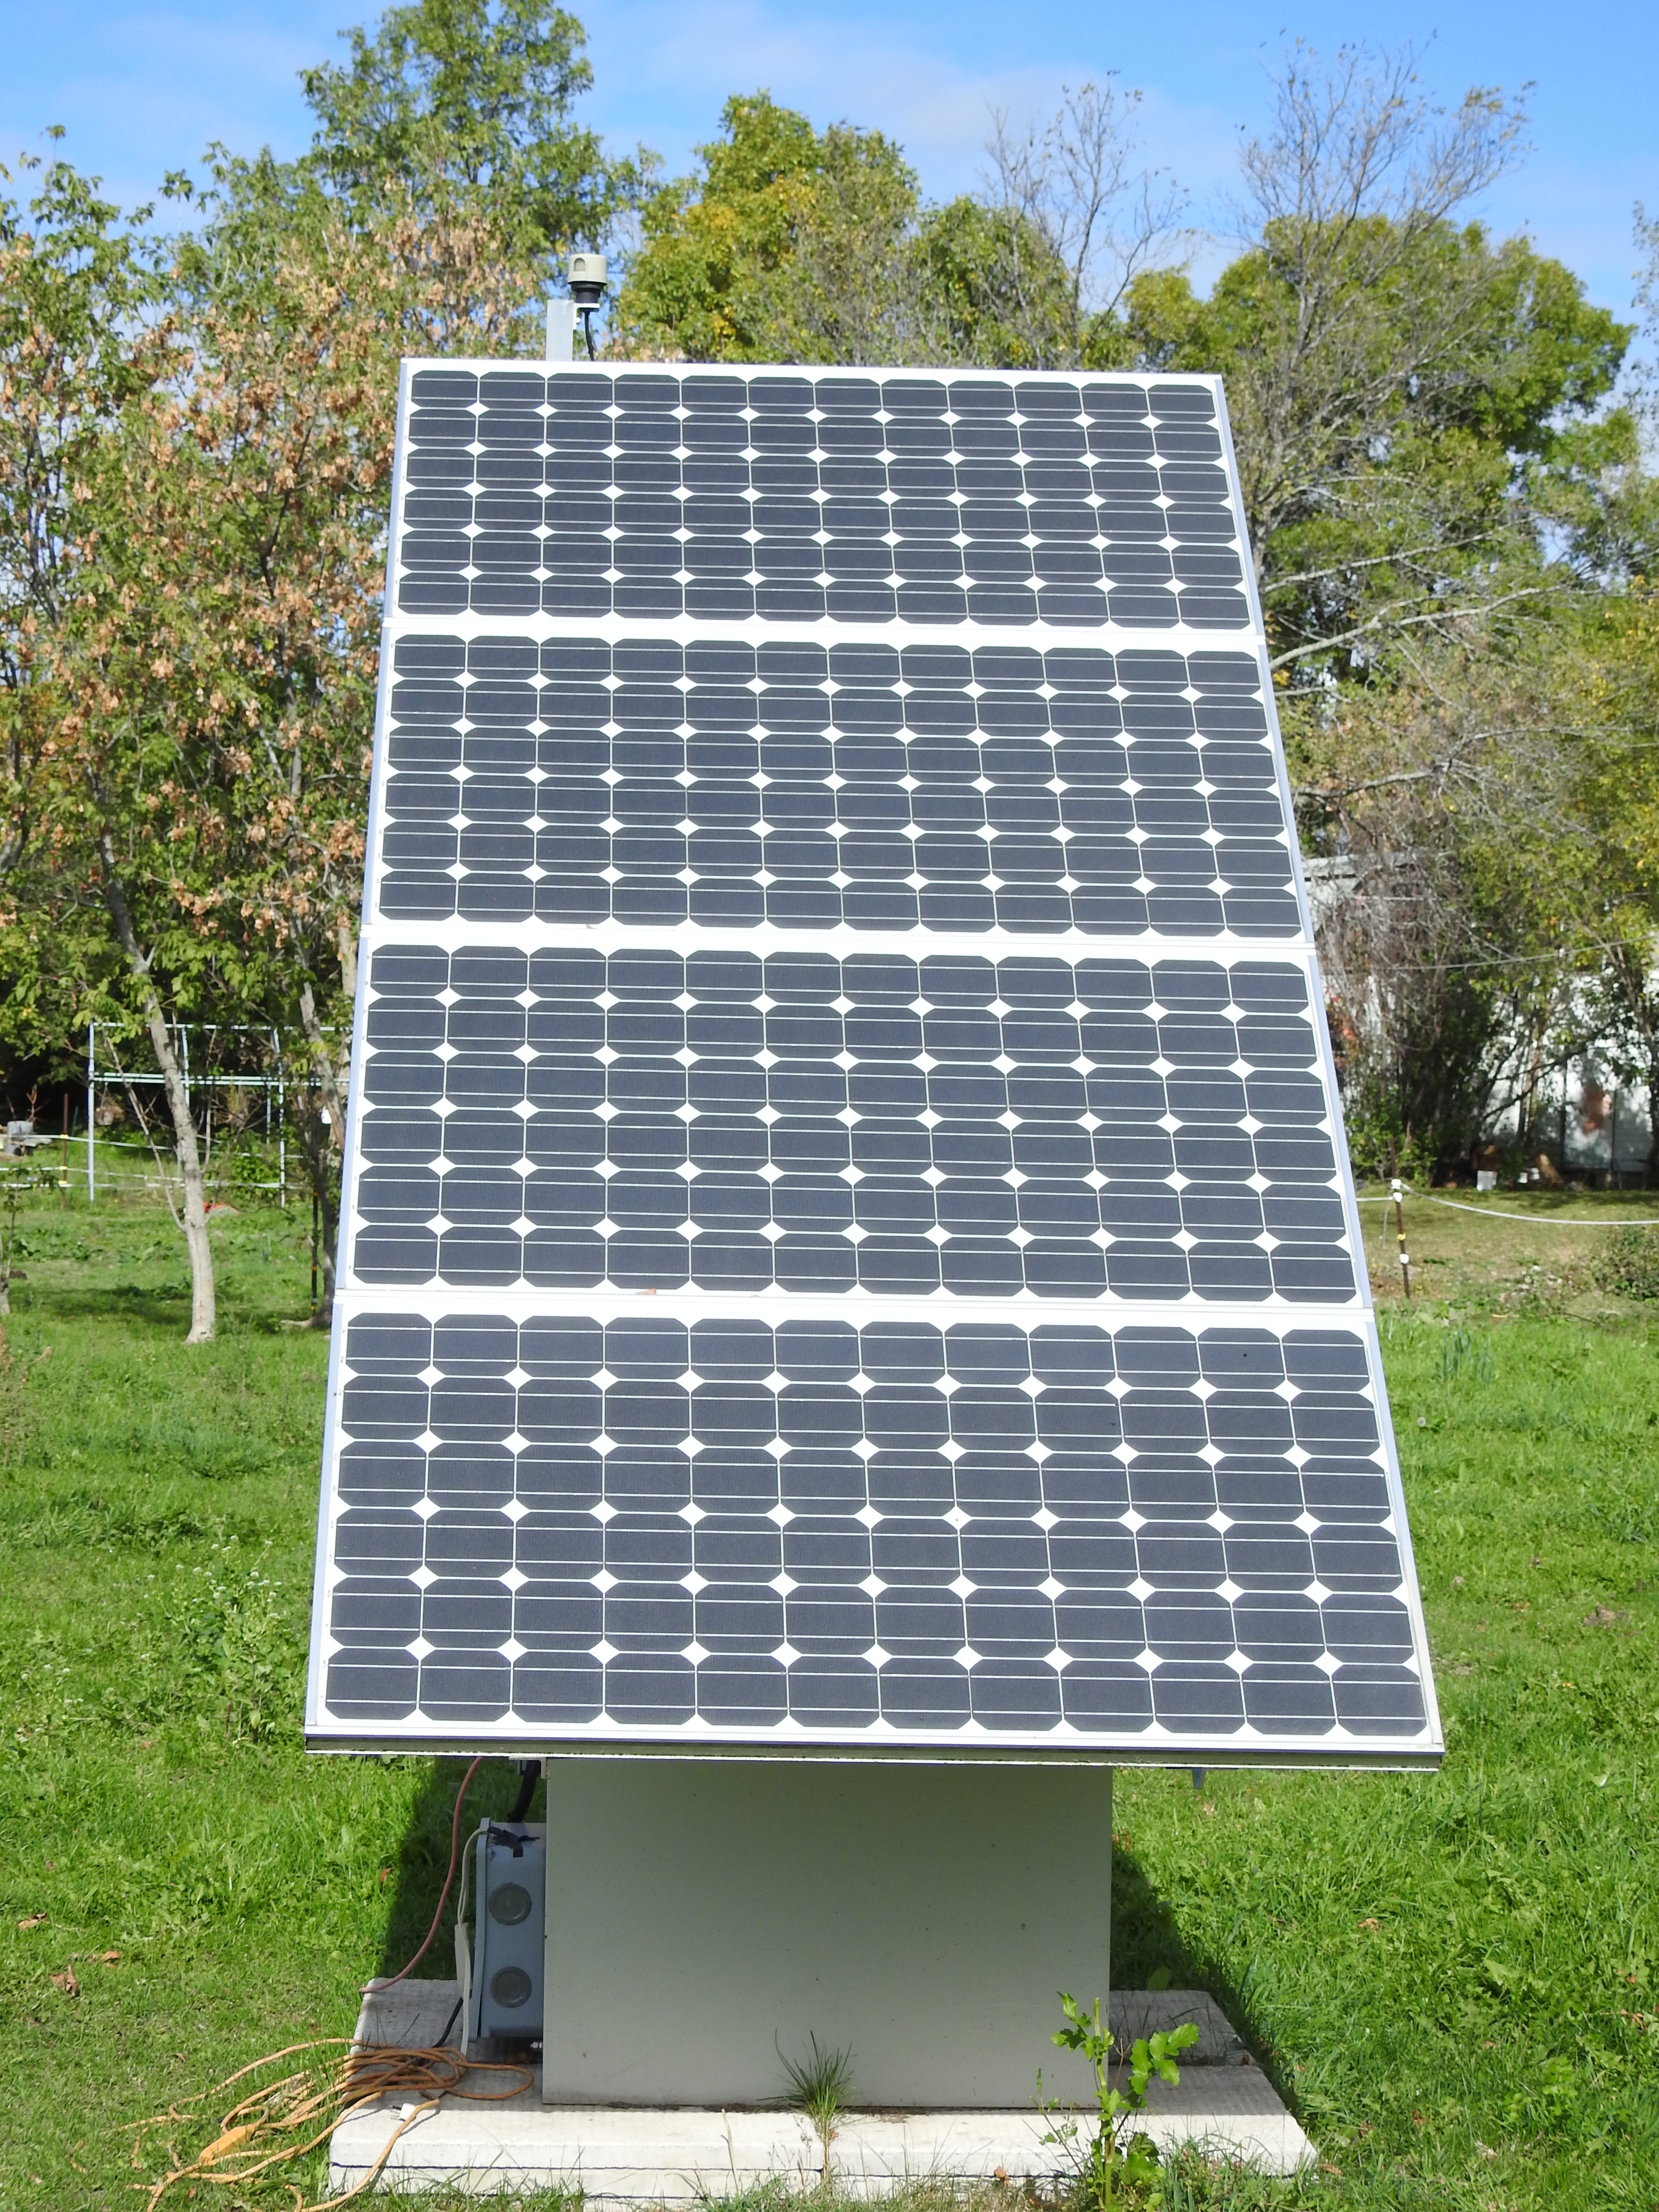
technology, energy, green energy, solar panel, solar power, solar energy, solar power station 120v ac, battery backup, 750 watts